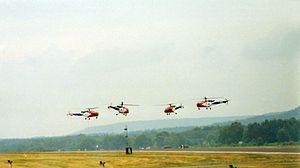
Helikopter-Streichquartett est une œuvre de Karlheinz Stockhausen qui nécessite un quatuor à cordes, quatre hélicoptères et leurs pilotes, ainsi qu'un équipement audio et vidéo et des techniciens. Il a été créé et enregistré le 26 juin 1995 au Holland Festival par le quatuor Arditi et quatre hélicoptères Alouette III de l'armée de l'air néerlandaise. Œuvre à part entière, c'est aussi la troisième scène de l'opéra Mittwoch du cycle Licht.